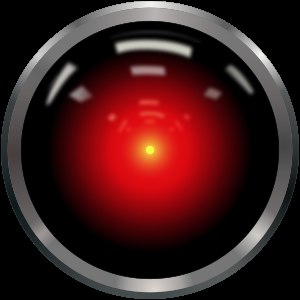
HAL 9000
HAL 9000
HAL 9000 er rumskibscomputeren i rumskibet Discovery i romanen 2001: A Space Odyssey af Arthur C. Clarke og filmen Rumrejsen år 2001 af Stanley Kubrick, samt efterfølgende bøger og film.